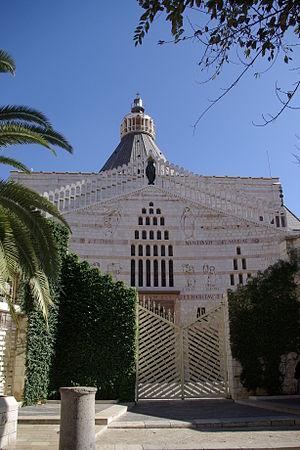
La basilique de l'Annonciation est une basilique catholique érigée au milieu du XXᵉ siècle à Nazareth au nord d'Israël, sur le site que la tradition chrétienne catholique, depuis l'époque byzantine, a associé à celui de l'apparition de l'archange Gabriel à Marie. La tradition chrétienne orthodoxe situe l'événement dans l'église Saint-Gabriel à l'emplacement de la fontaine de Marie.